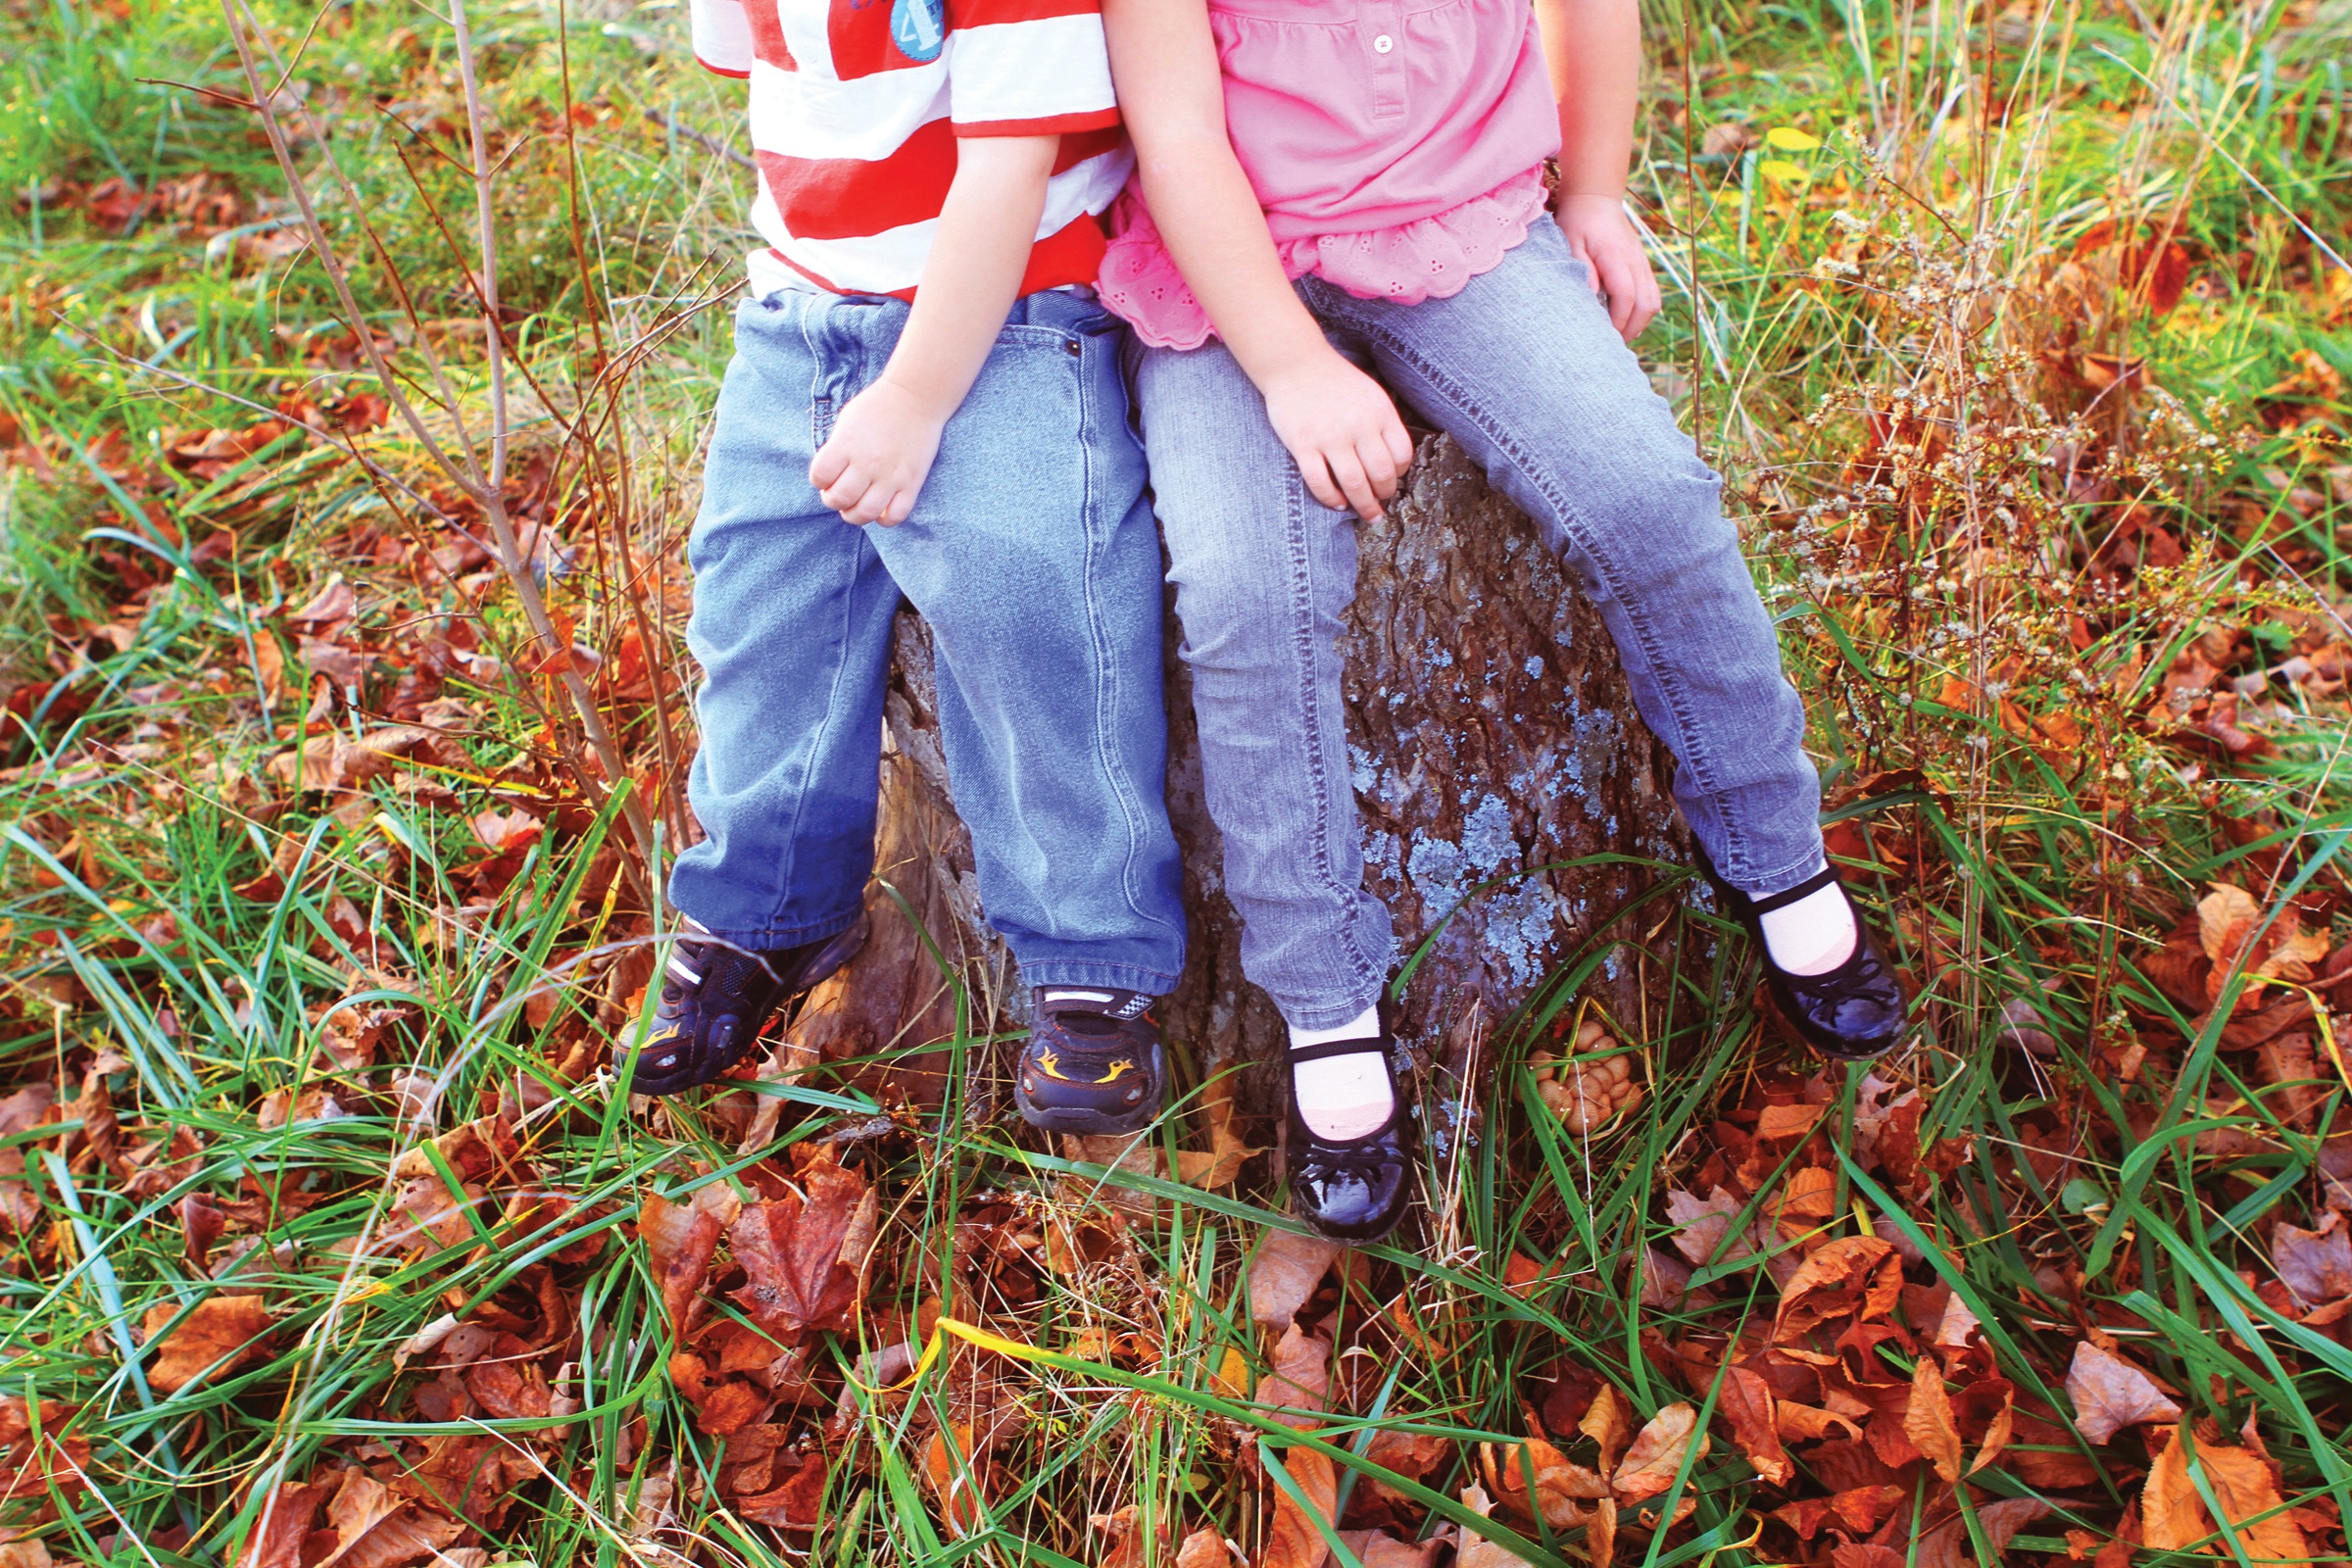
tree, nature, forest, grass, walking, people, plant, lawn, meadow, leaf, fall, stump, flower, feet, rural, autumn, child, agriculture, season, trees, leaves, children, legs, woodland, habitat, kids borther and sister